Sir Henry Wilson, 1st Baronet

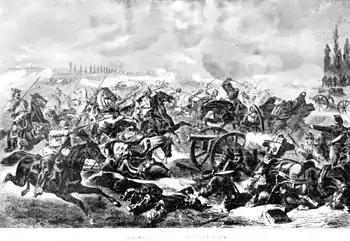
Wilson visited the battlefield of Mars-La-Tour where the French and Prussian Armies had clashed in 1870

In 1910 Wilson became Director of Military Operations at the British War Office. Wilson believed his most important duty as DMO to be planning for deployment of an expeditionary force to France. Of the 36 papers which Wilson wrote as DMO, 21 were taken up by matters pertaining to the Expeditionary Force. He hoped also to get conscription brought in, but this came to nothing.